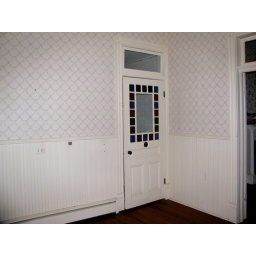
Stain glass window in the door